Dangerous goods

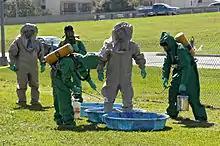
An emergency medical technician team training as rescue (grey suits) and decontamination (green suits) respondents to hazardous material and toxic contamination situations

Dangerous goods are substances that are a risk to health, safety, property or the environment during transport. Certain dangerous goods that pose risks even when not being transported are known as hazardous materials (syllabically abbreviated as HAZMAT or hazmat). An example of dangerous goods is hazardous waste which is waste that threatens public health or the environment.